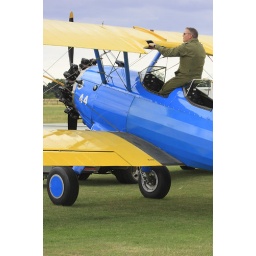
Best seat in the house